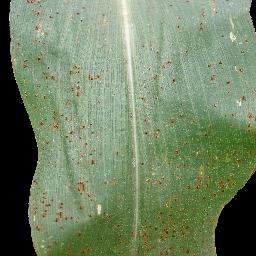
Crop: corn
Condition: (maize)_common_rust